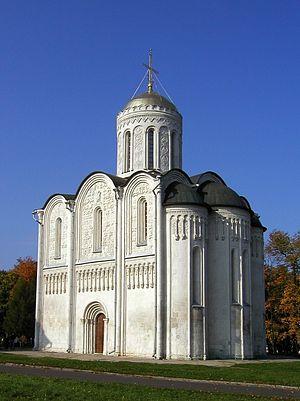
La liste des édifices de l'époque pré-mongole de la Rus’ représente un ensemble de bâtiments anciens de la Rus' de Kiev, de la principauté de Novgorod, de le principauté de Smolensk de principauté de Vladimir-Souzdal construits avant les invasions mongoles et conservés jusqu'à la fin du XIXᵉ siècle.
La cathédrale Saint-Dimitri est une ancienne cathédrale de l'Église orthodoxe russe, située à Vladimir en Russie. Elle fait partie de la liste des monuments de Vladimir et de Souzdal qui sont classés par l'UNESCO à la liste du patrimoine mondial de l'humanité depuis 1992. Cette église est aujourd'hui ouverte au public en tant que musée.